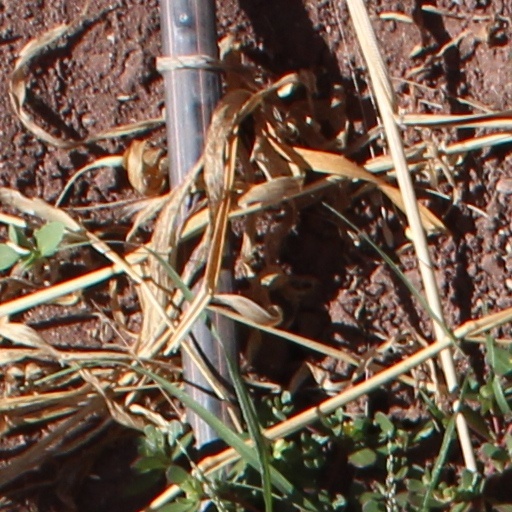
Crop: wheat